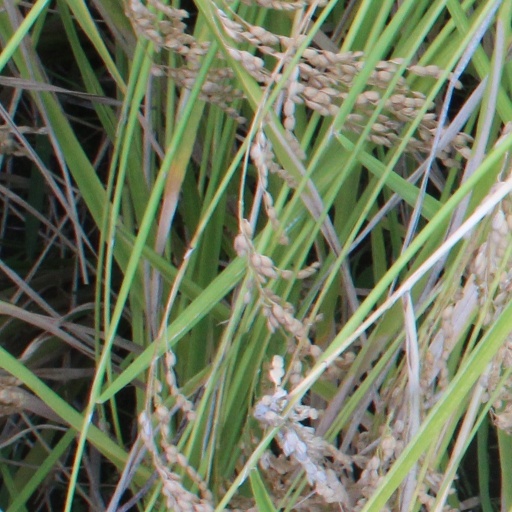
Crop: rice